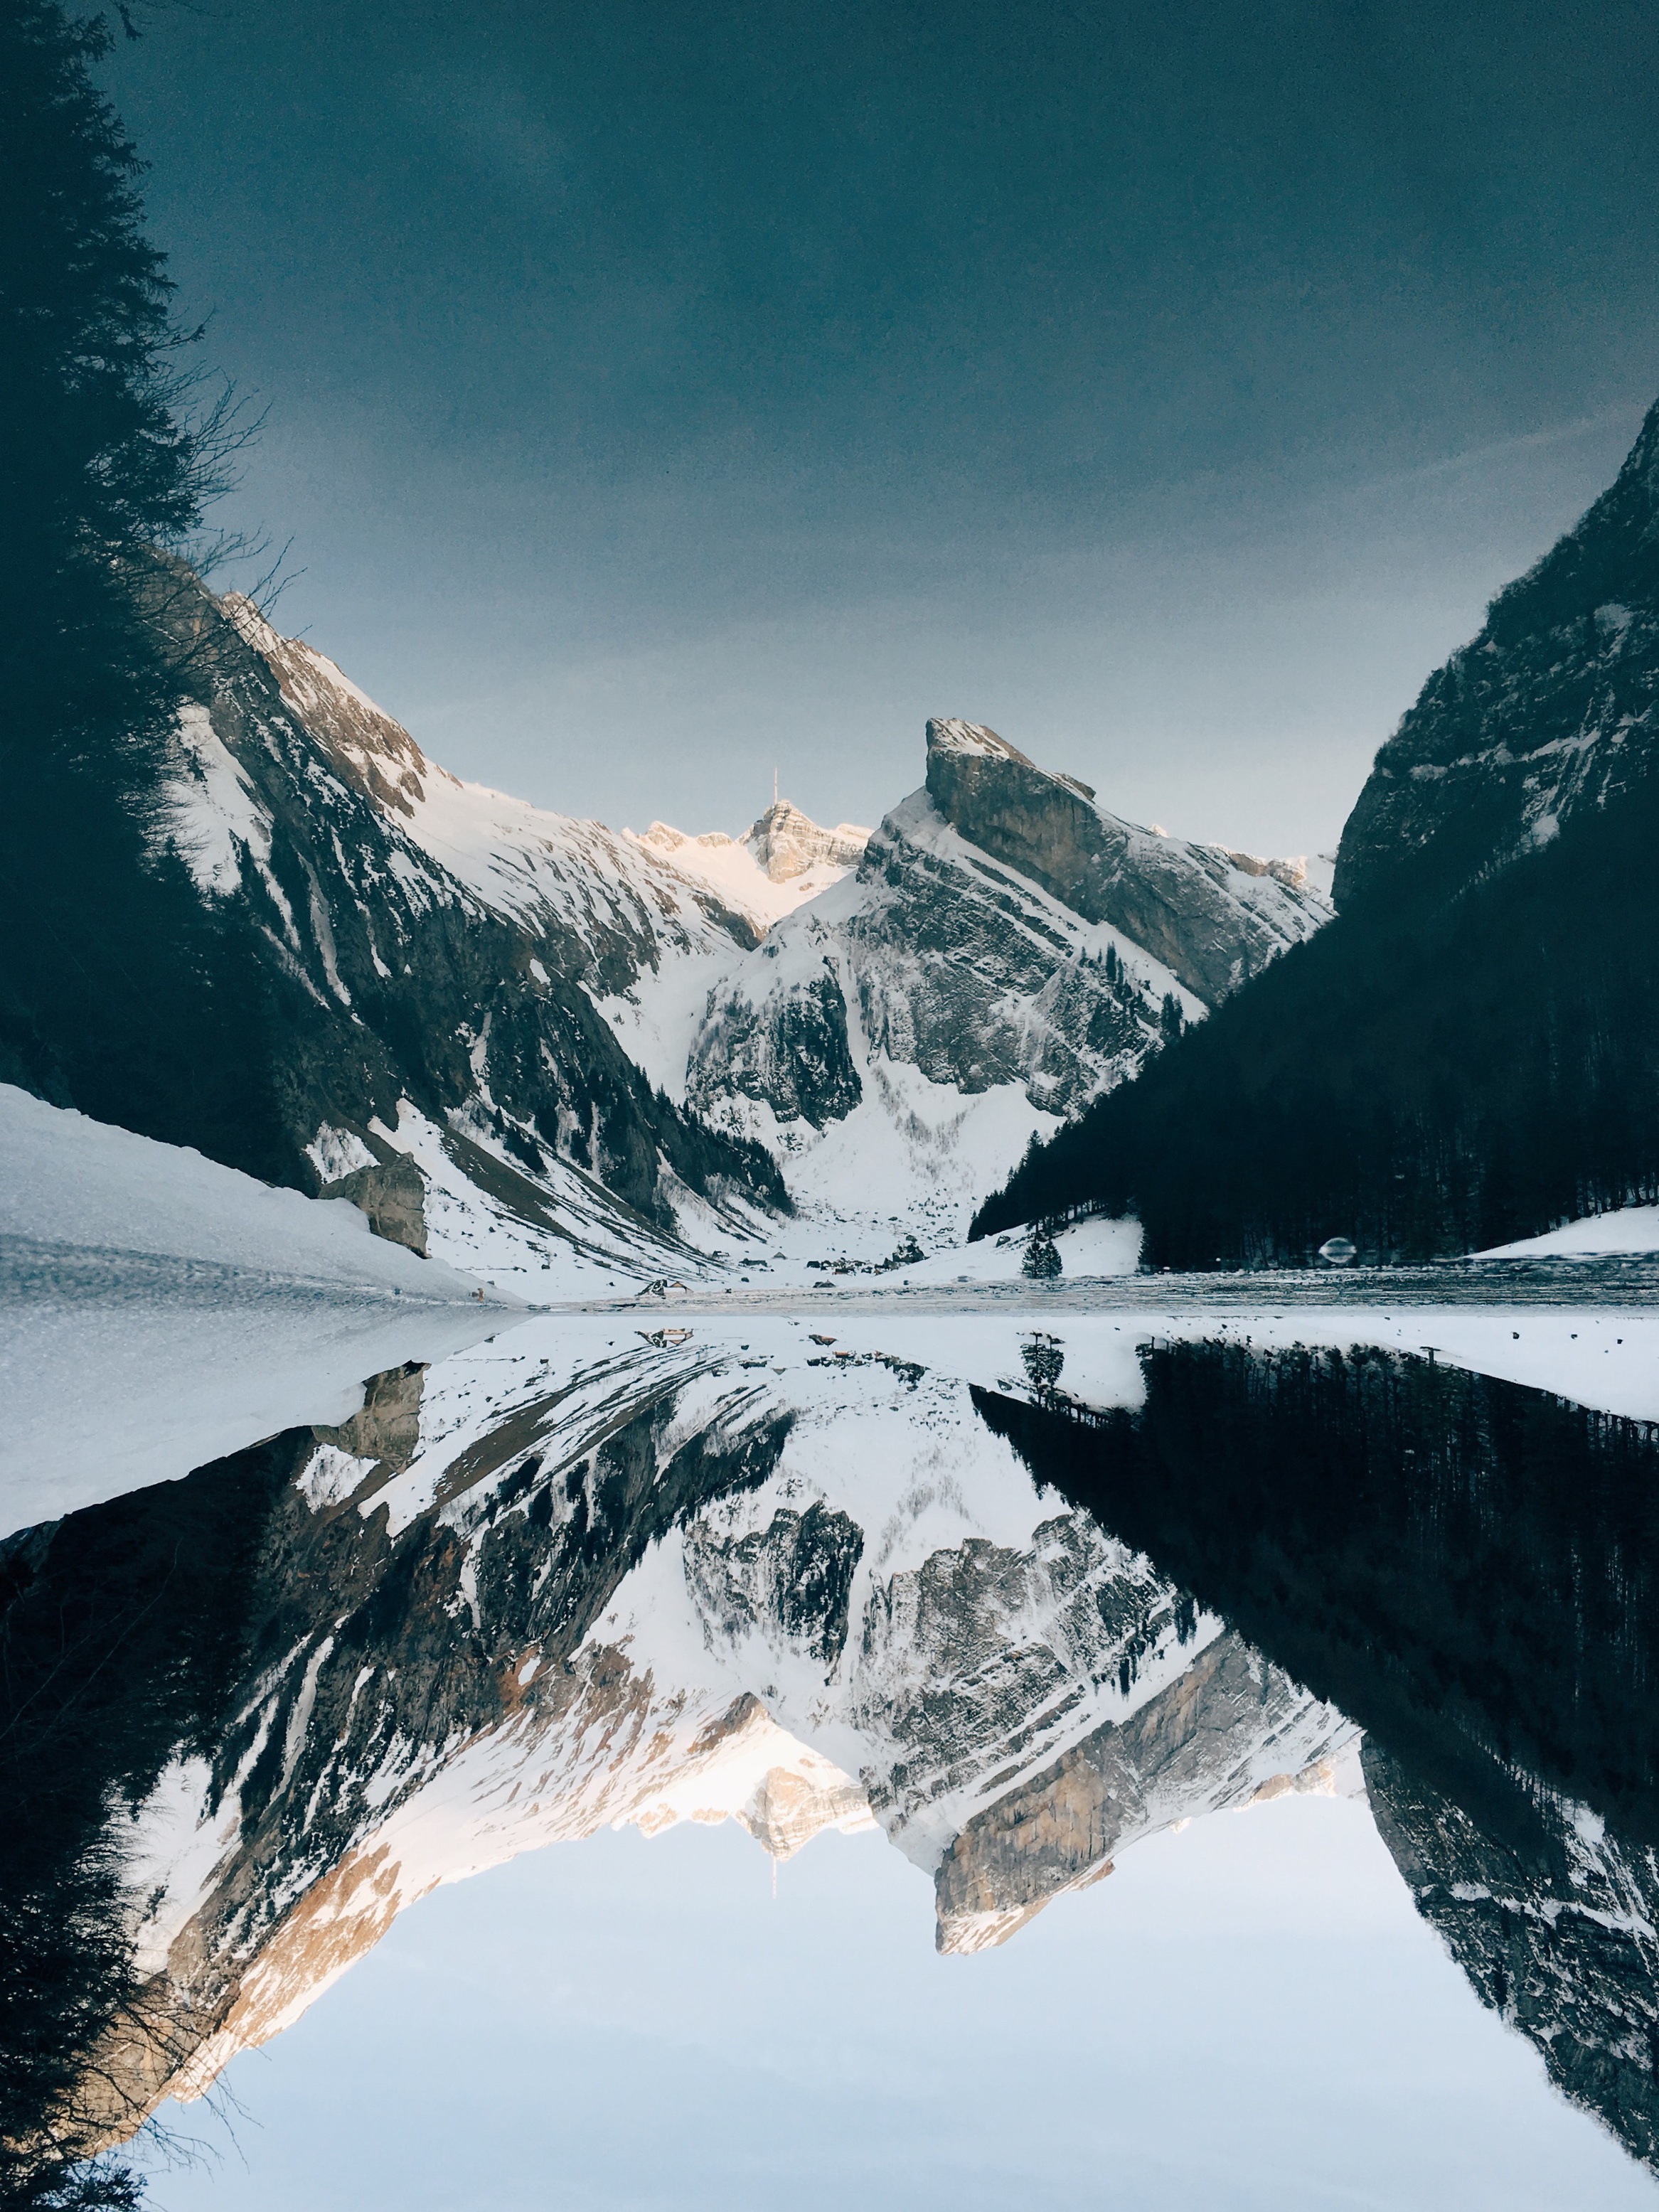
mountainous landforms, snow, mountain, nature, mountain range, landform, winter, atmospheric phenomenon, weather, reflection, geological phenomenon, season, alps, lake, glacial landform, fjord, ice